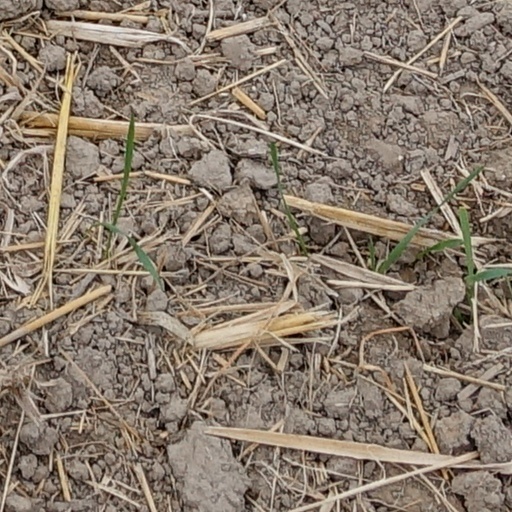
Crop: wheat